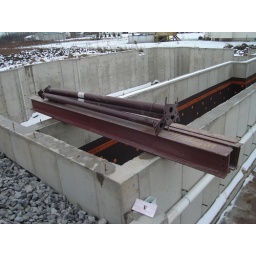
Structural steel spanning the first floor of the home plus three poles to support the beam above the basement floor. Price $840.